Città di Castello

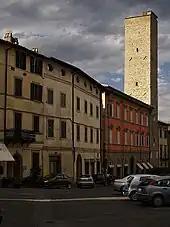
Civic tower of the Cathedral Square.

The city is mostly built of brick, since the local sandstone deriving from the Apennines erodes very rapidly. Its principal monuments include the medieval "Palazzo Comunale", the tall civic tower or "Torre Comunale", and the "Pinacoteca Comunale", an art museum with mostly Renaissance works by Raphael, Luca Signorelli, Andrea della Robbia, Lorenzo Ghiberti, Domenico Ghirlandaio, and others, notable for its external decorations by Giorgio Vasari.